Joined-Up Thinking

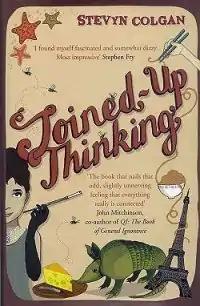
UK cover

Joined-Up Thinking is the first book by writer and artist Stevyn Colgan. It is based loosely upon the idea of Six Degrees of Separation first put forward by Frigyes Karinthy and later explored by Stanley Milgram and Richard Wiseman, in that everything and everyone in the world can be connected in some way. The book takes a light-hearted and humorous series of 'cyclic journeys through the land of trivia'. What marks the book as different from previous books of trivia is that each chapter or 'Round' takes the reader along a chain of interconnected facts ending, ultimately, back at the first fact in the chain. There are 30 of these 'journeys' in the book which are then all linked together in 'The Great Big Joined-Up Index' where Colgan shows the interconnectedness between facts in different Rounds.